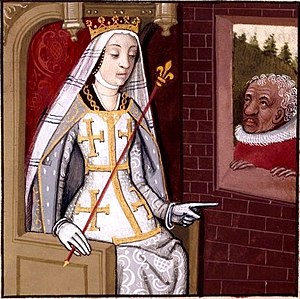
Nices historie / Middelalderen / En ny identitet
Jeanne 1. af Provence
Nices historie er præget af især to forhold. Først og fremmest har Nice altid været en grænseby, og den har derfor gennem historien været underlagt forskellige stater; siden middelalderen har den skiftevis været provençalsk, savoyardisk, italiensk og fransk. I det seneste århundrede har byen dertil oplevet en omfattende udvikling, der hovedsageligt er baseret på turisme. Disse to forhold har stadig stor betydning for byens sociale, politiske, økonomiske, kulturelle strukturer og dens byplan.